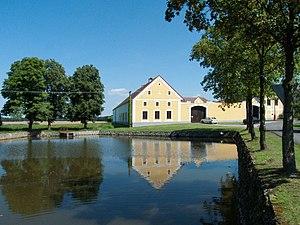
Břehov est une commune du district de České Budějovice, dans la région de Bohême-du-Sud, en République tchèque. Sa population s'élevait à 172 habitants en 2020.